Peter Wallace (rugby league)

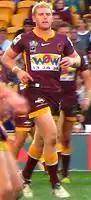
Wallace in action for Brisbane in 2008

The controversy came when claims were made that Wallace was dropped due to the fact that he had signed with the Broncos, but teammate Joel Clinton, who was also Brisbane bound, wasn't dropped. There were rumours from the media, that Wallace wanted out of the Penrith Panthers to go to Brisbane mid-season. Wallace denied these claims, and wanted to fulfill his contract with the Penrith club, even if it was in premier league.